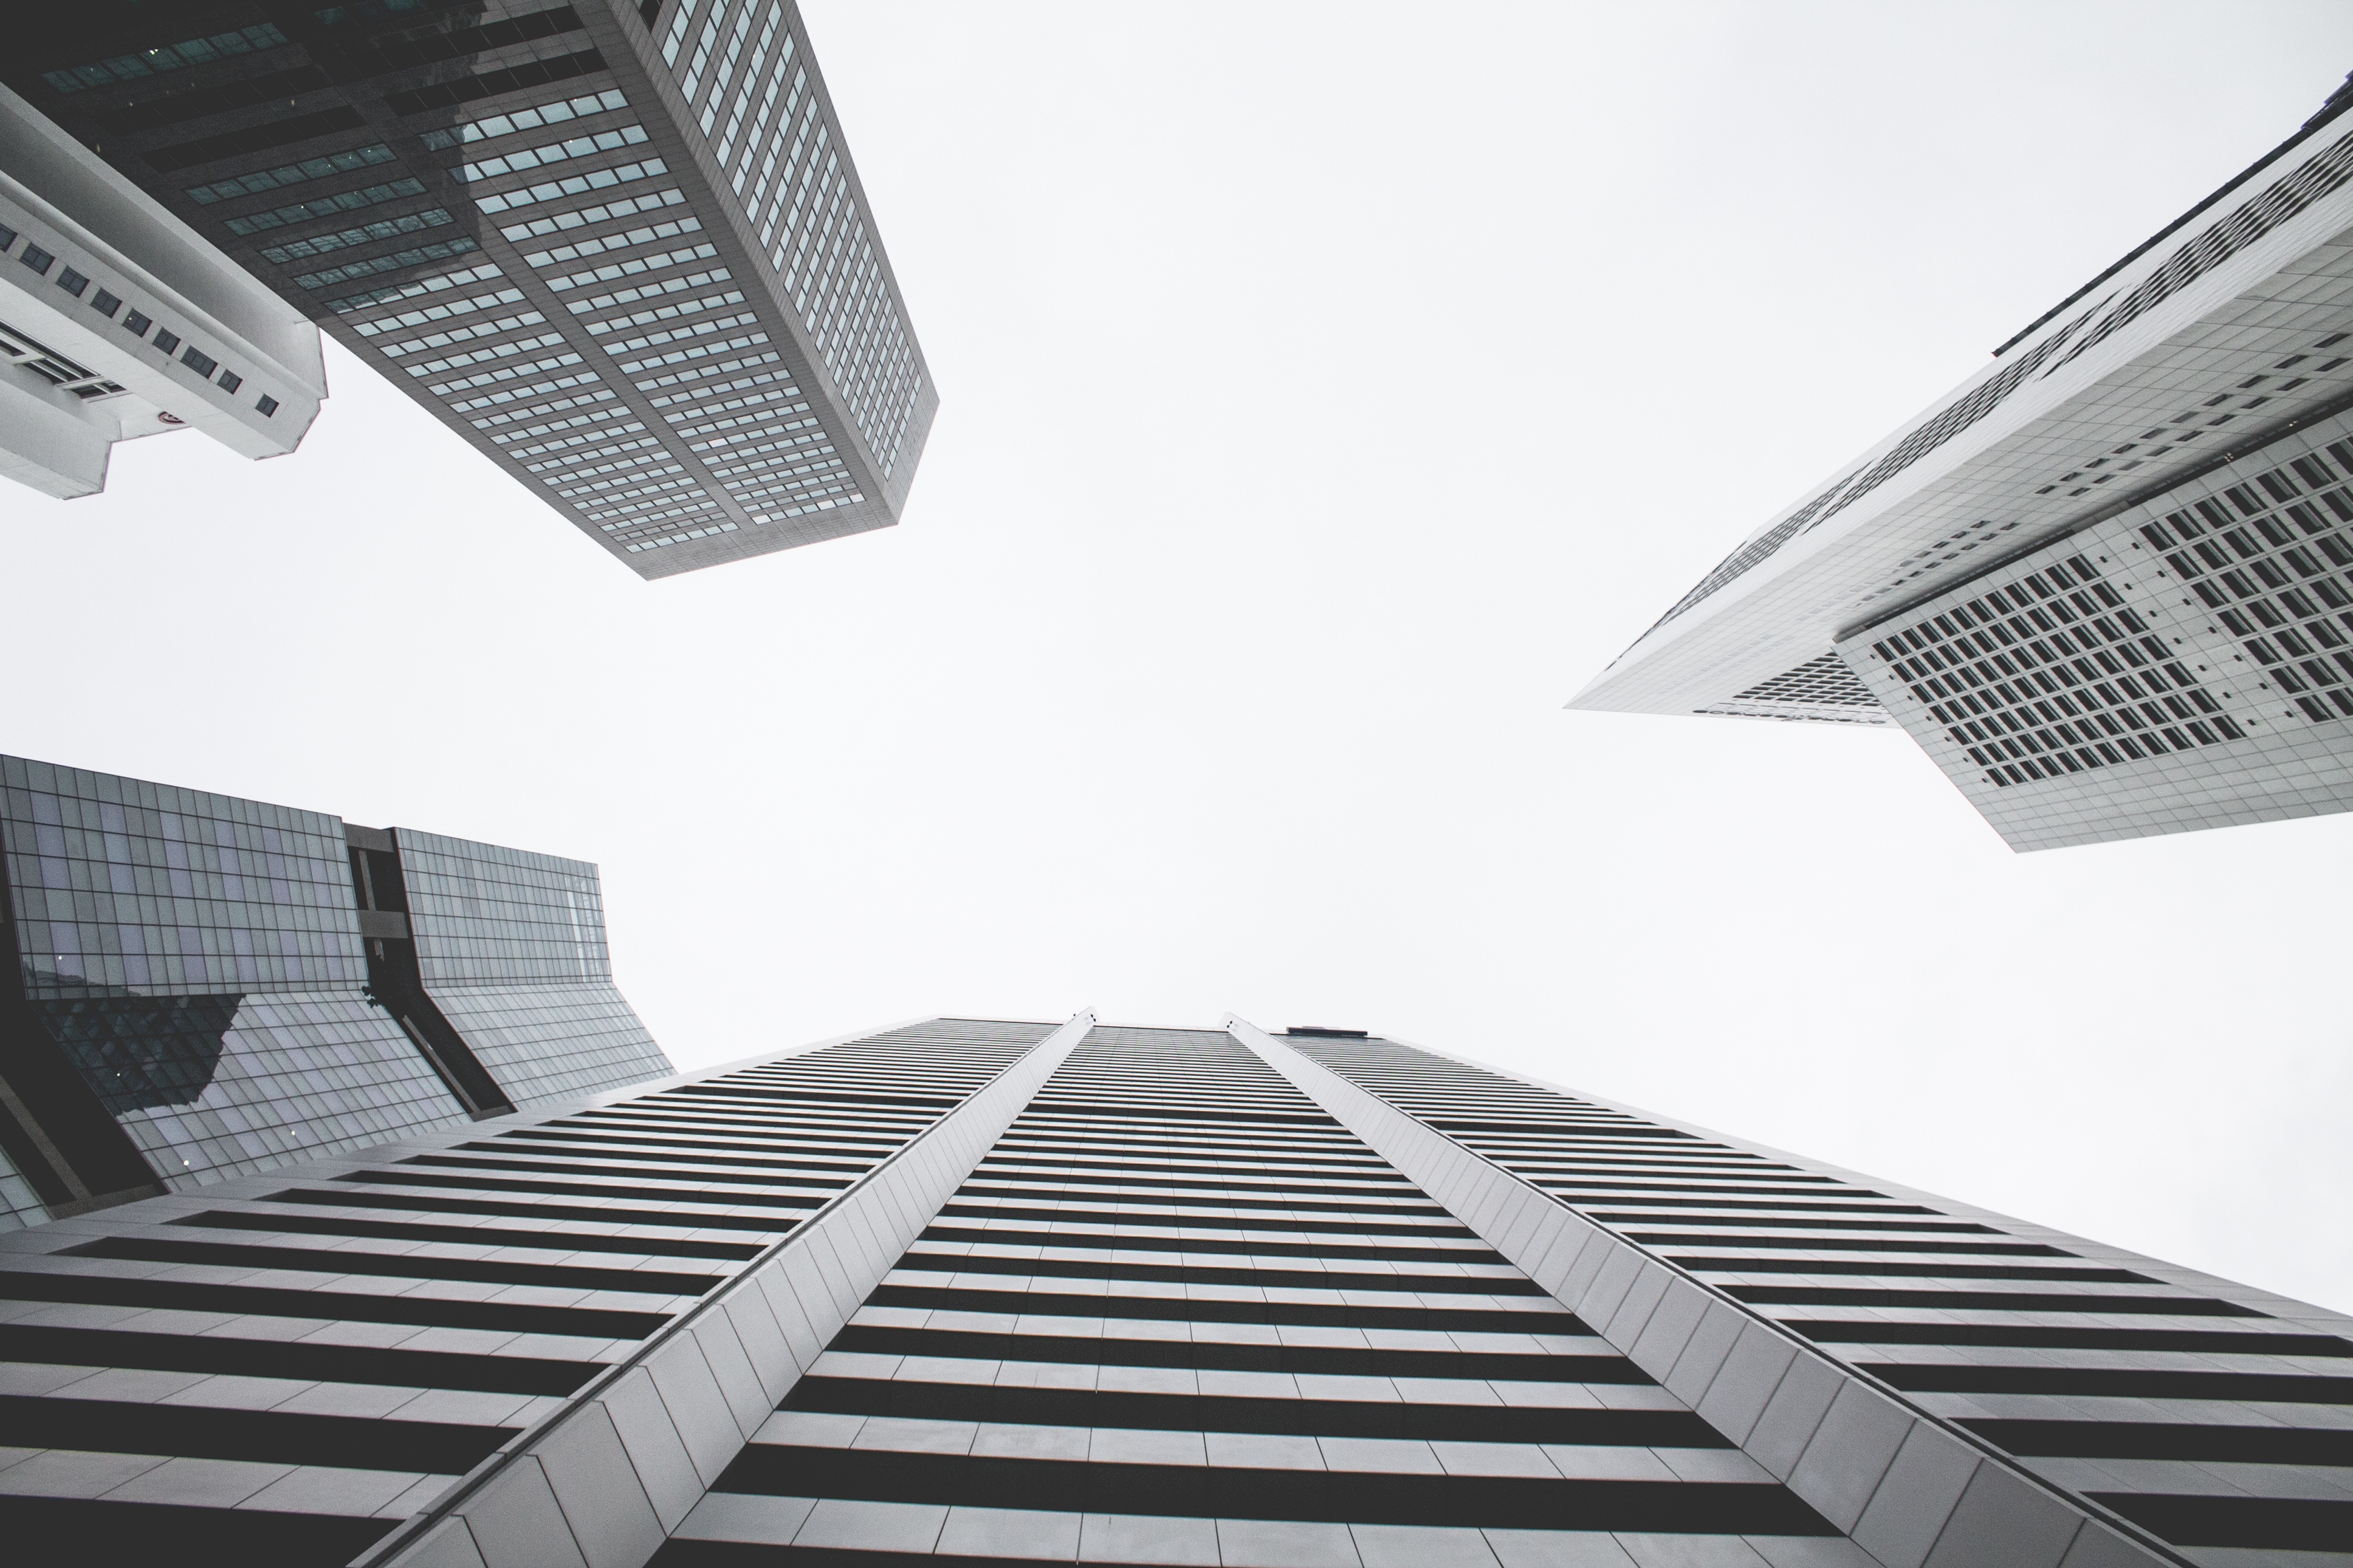
black and white, architecture, skyscraper, ceiling, line, facade, professional, monochrome, design, symmetry, daylighting, monochrome photography